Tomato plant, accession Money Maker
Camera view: tilt-top (135 deg); turntable rotation: 90 degrees
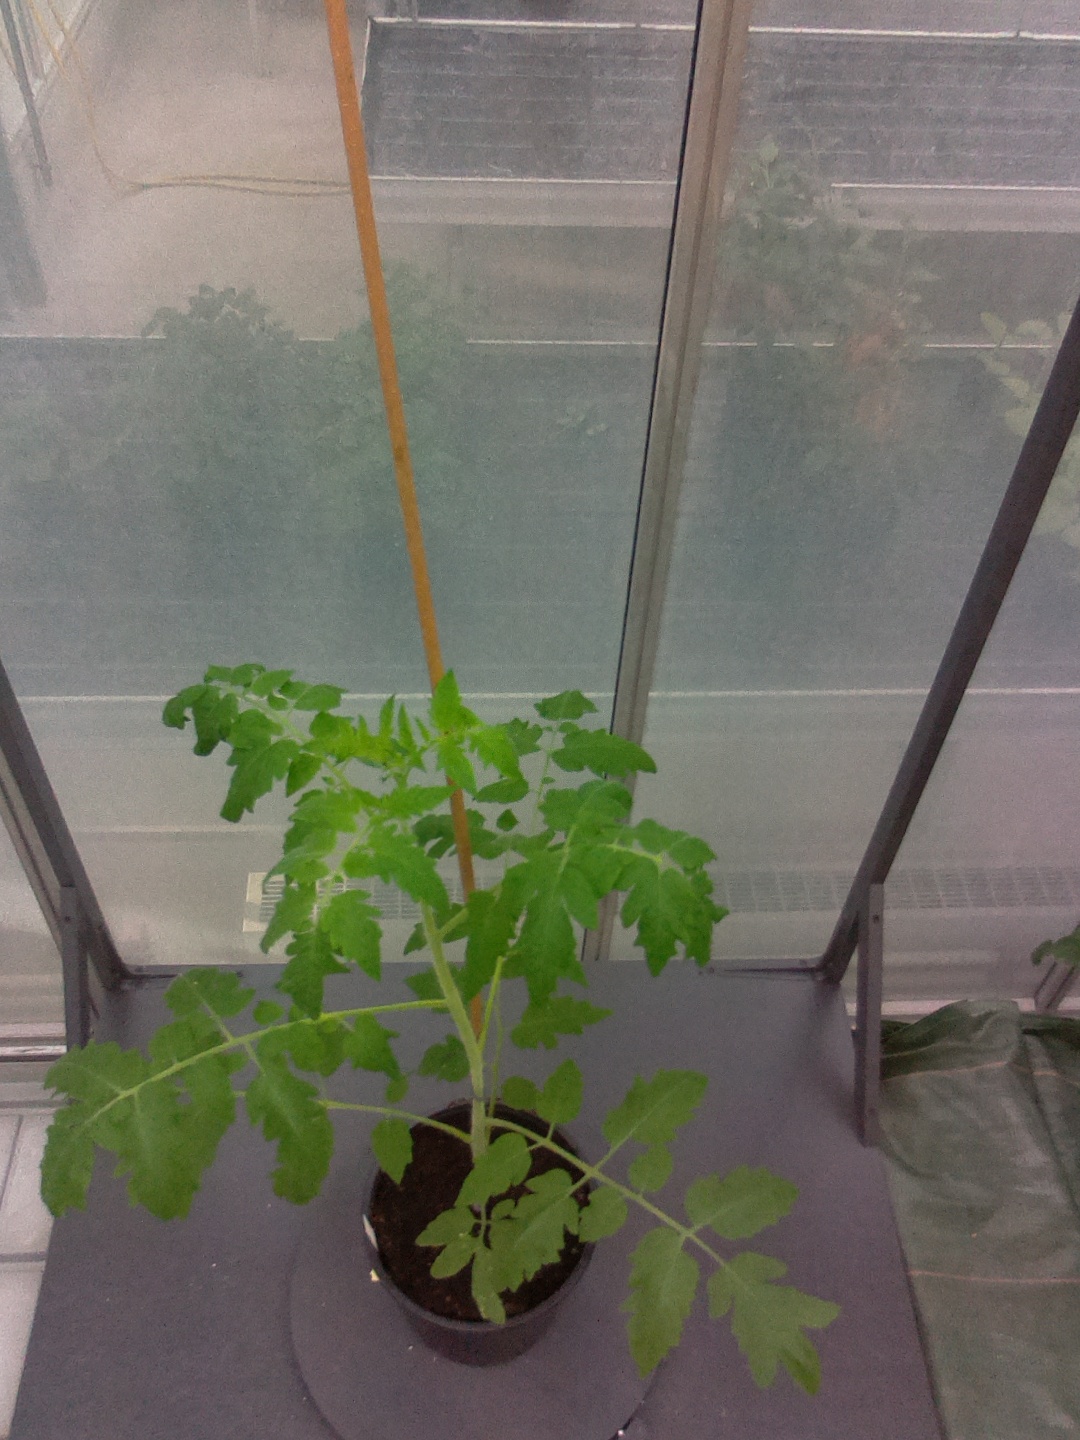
BBCH growth stage 15: 10 of true leaves visible